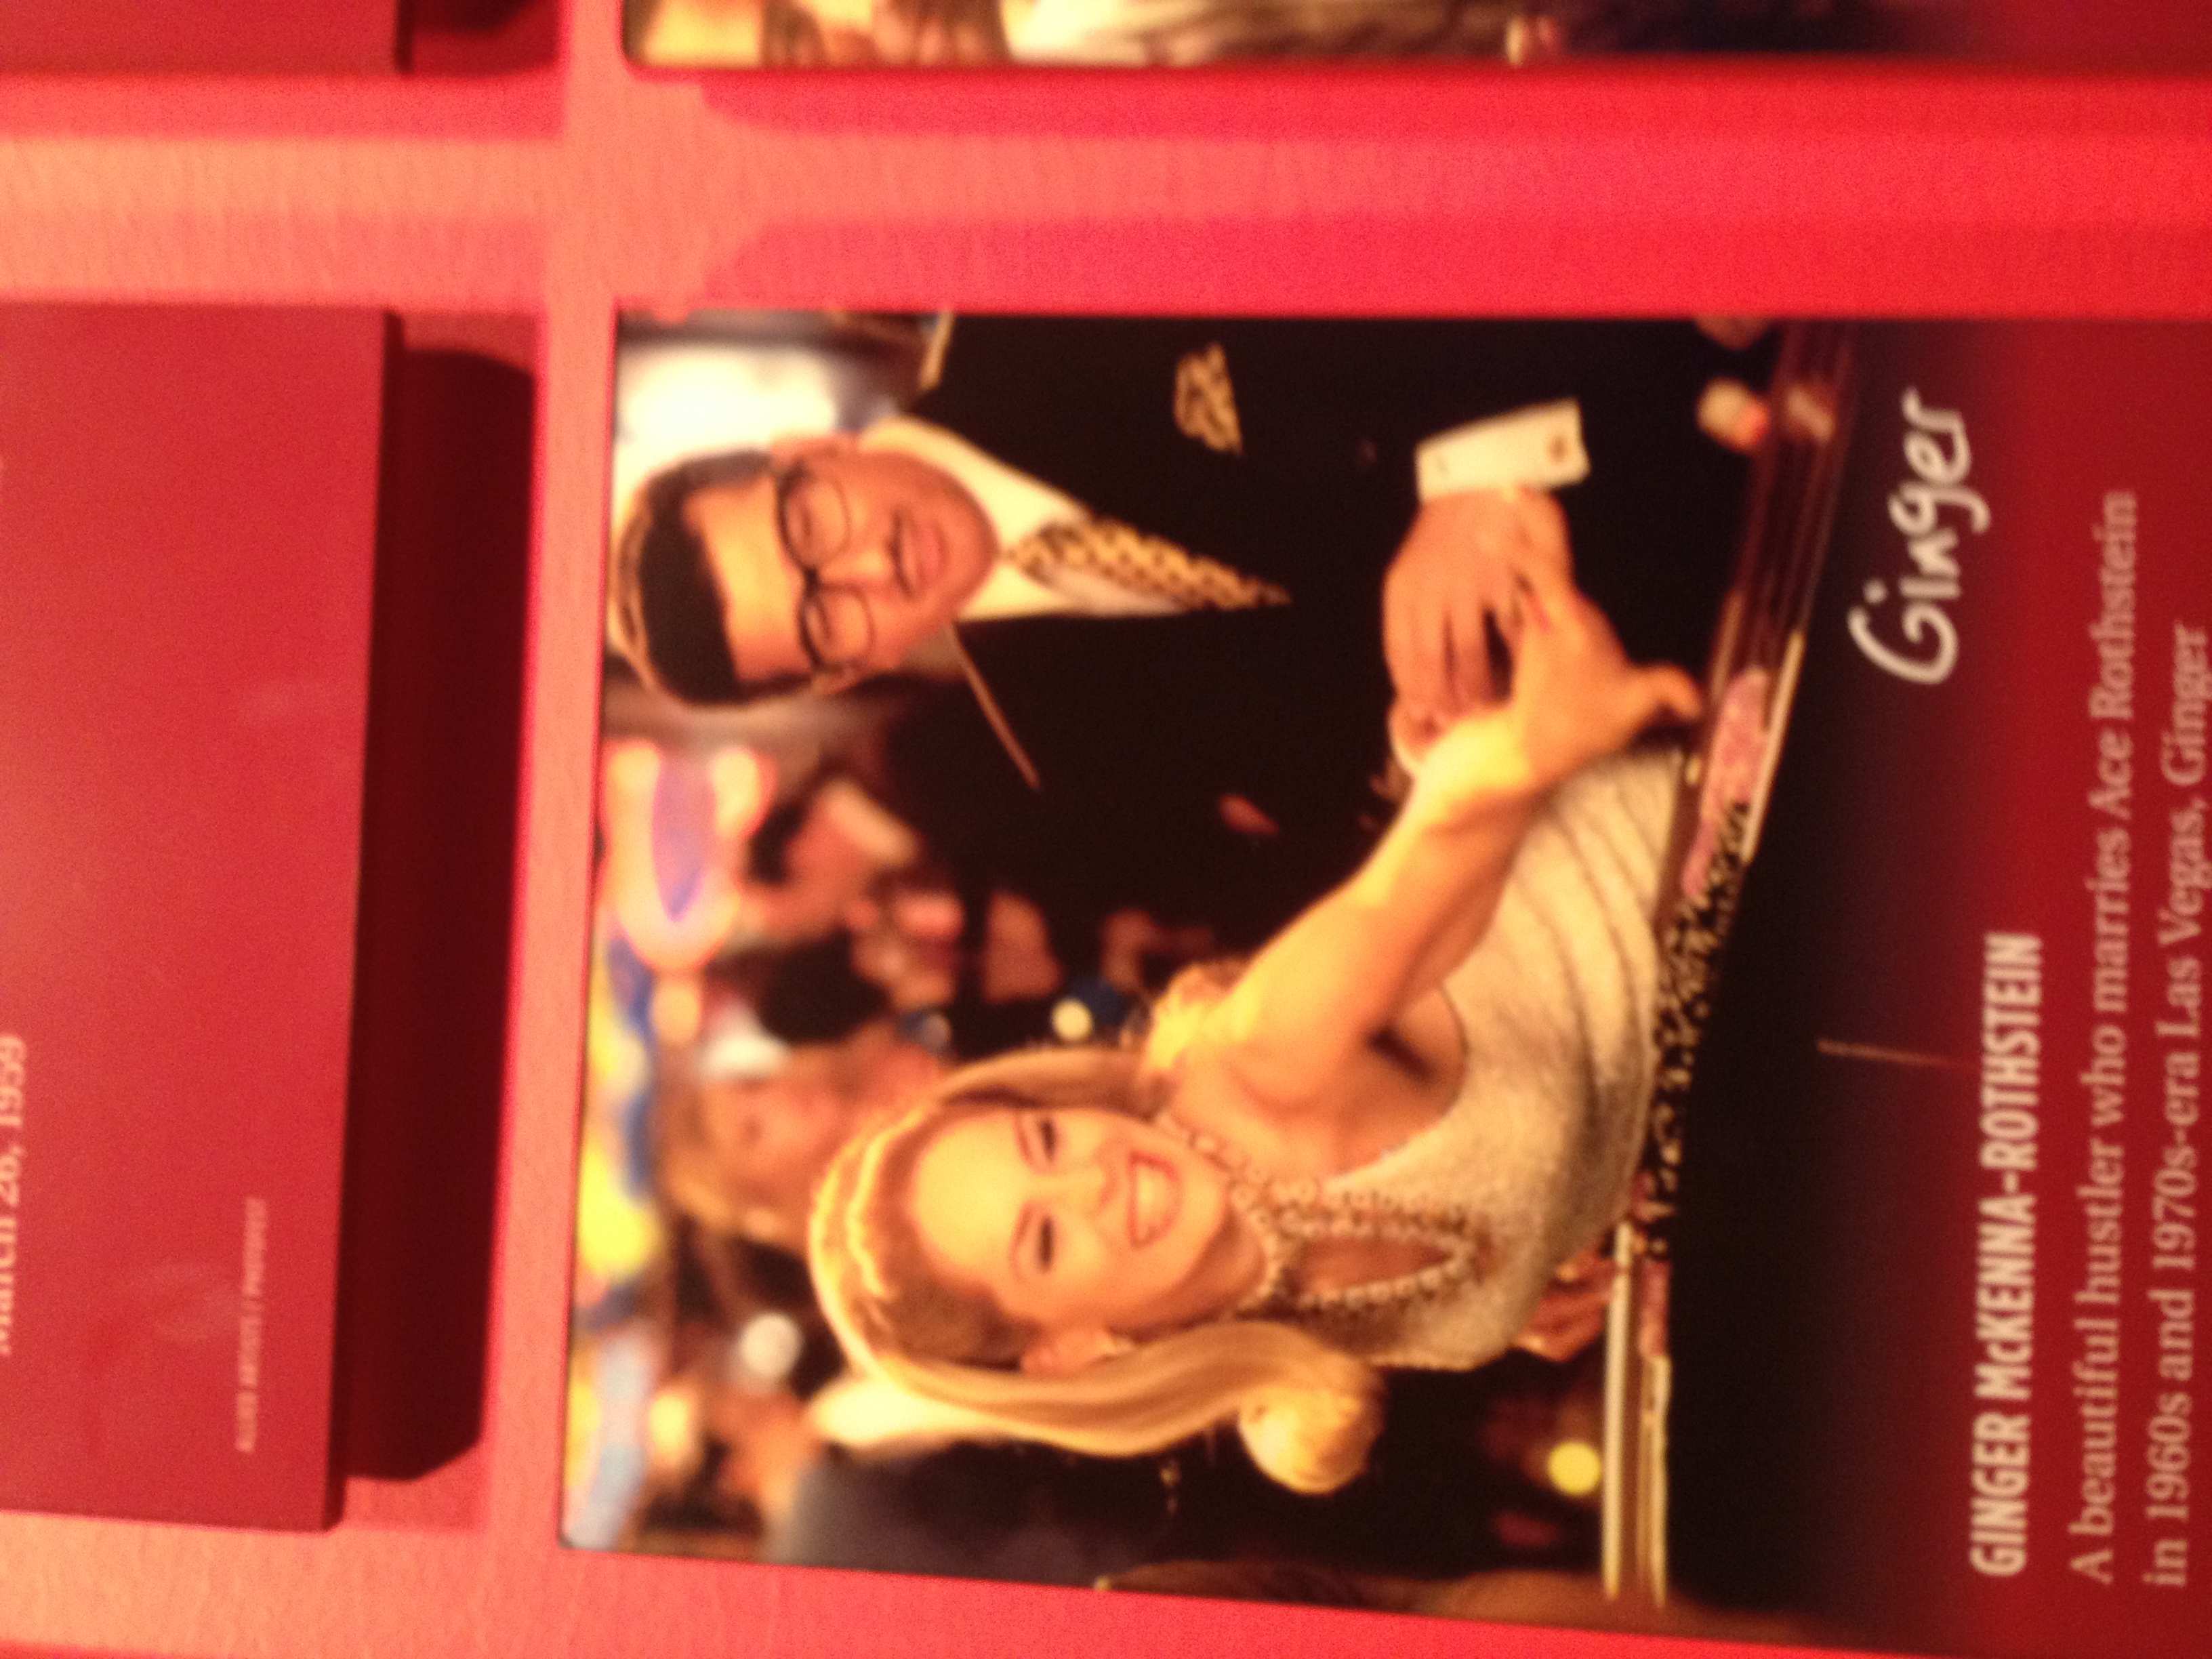
advertising